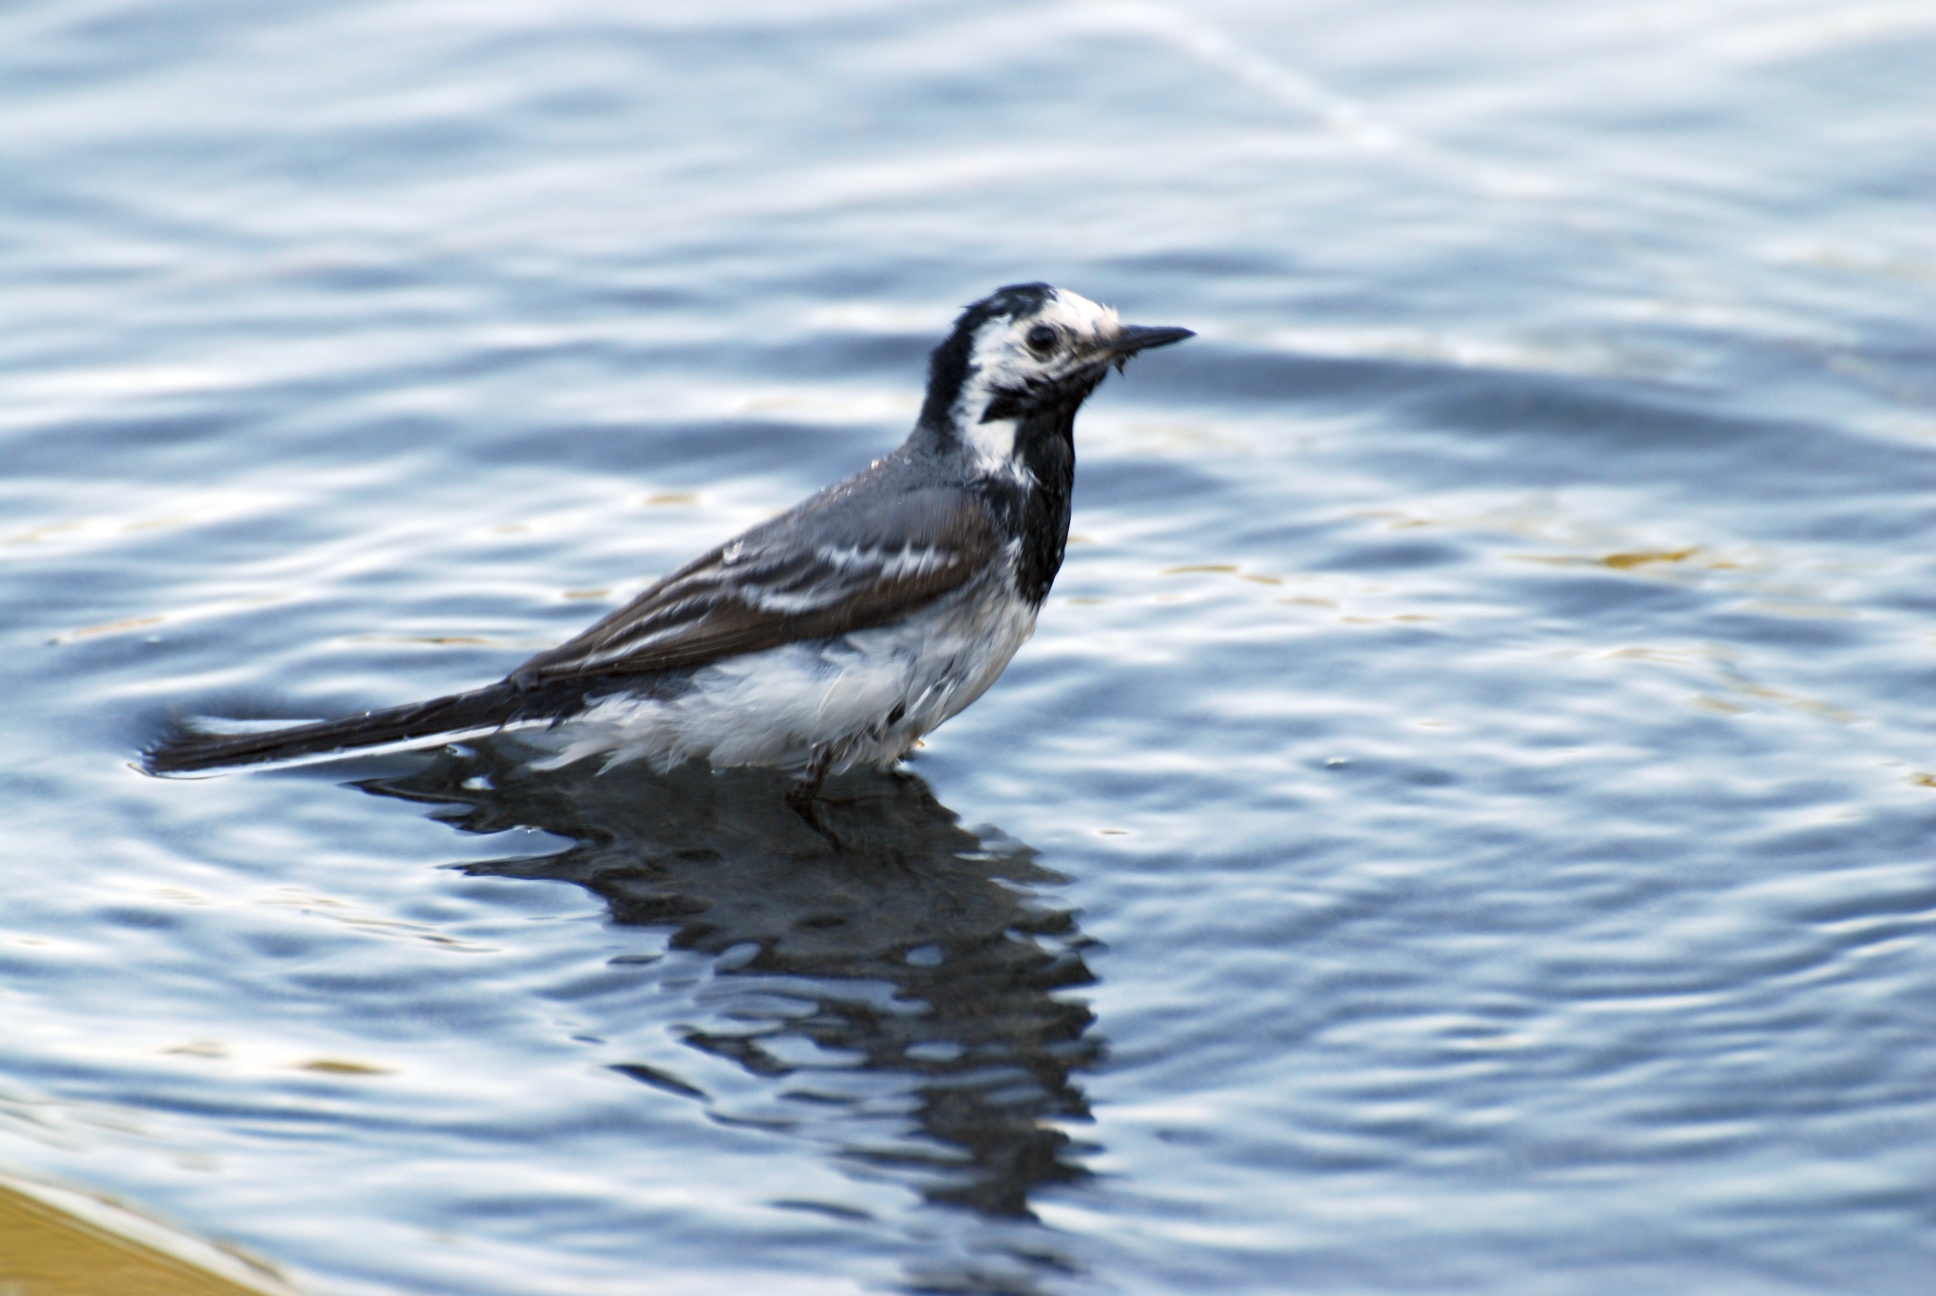
sea, water, nature, bird, wing, seabird, wildlife, gull, park, nikon, birds, cool image, vertebrate, moscow, gorkypark, nikkor, russia, d80, 70300mm, shorebird, moskau, nikond80, moscou, 70300mmf4556gvr, charadriiformes, perching bird, cinclidae